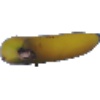
Label: Banana 1